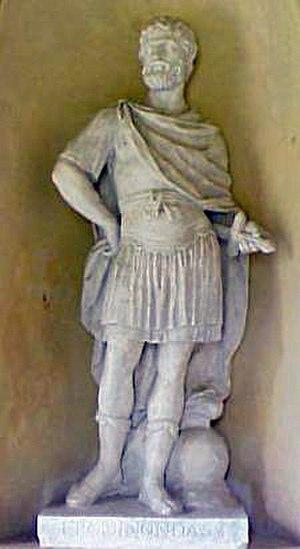
Juin : congrès hellénique. Paix entre Sparte et Athènes. Athènes reconnaît l’hégémonie de Sparte sur terre et Sparte reconnaît la prédominance d’Athènes sur mer. Thèbes s’exclut elle-même de la paix en exigeant la reconnaissance de la réunification de la Béotie. Le roi de Sparte Cléombrote II, alors en Phocide, reçoit alors l’ordre d’envahir la Béotie.